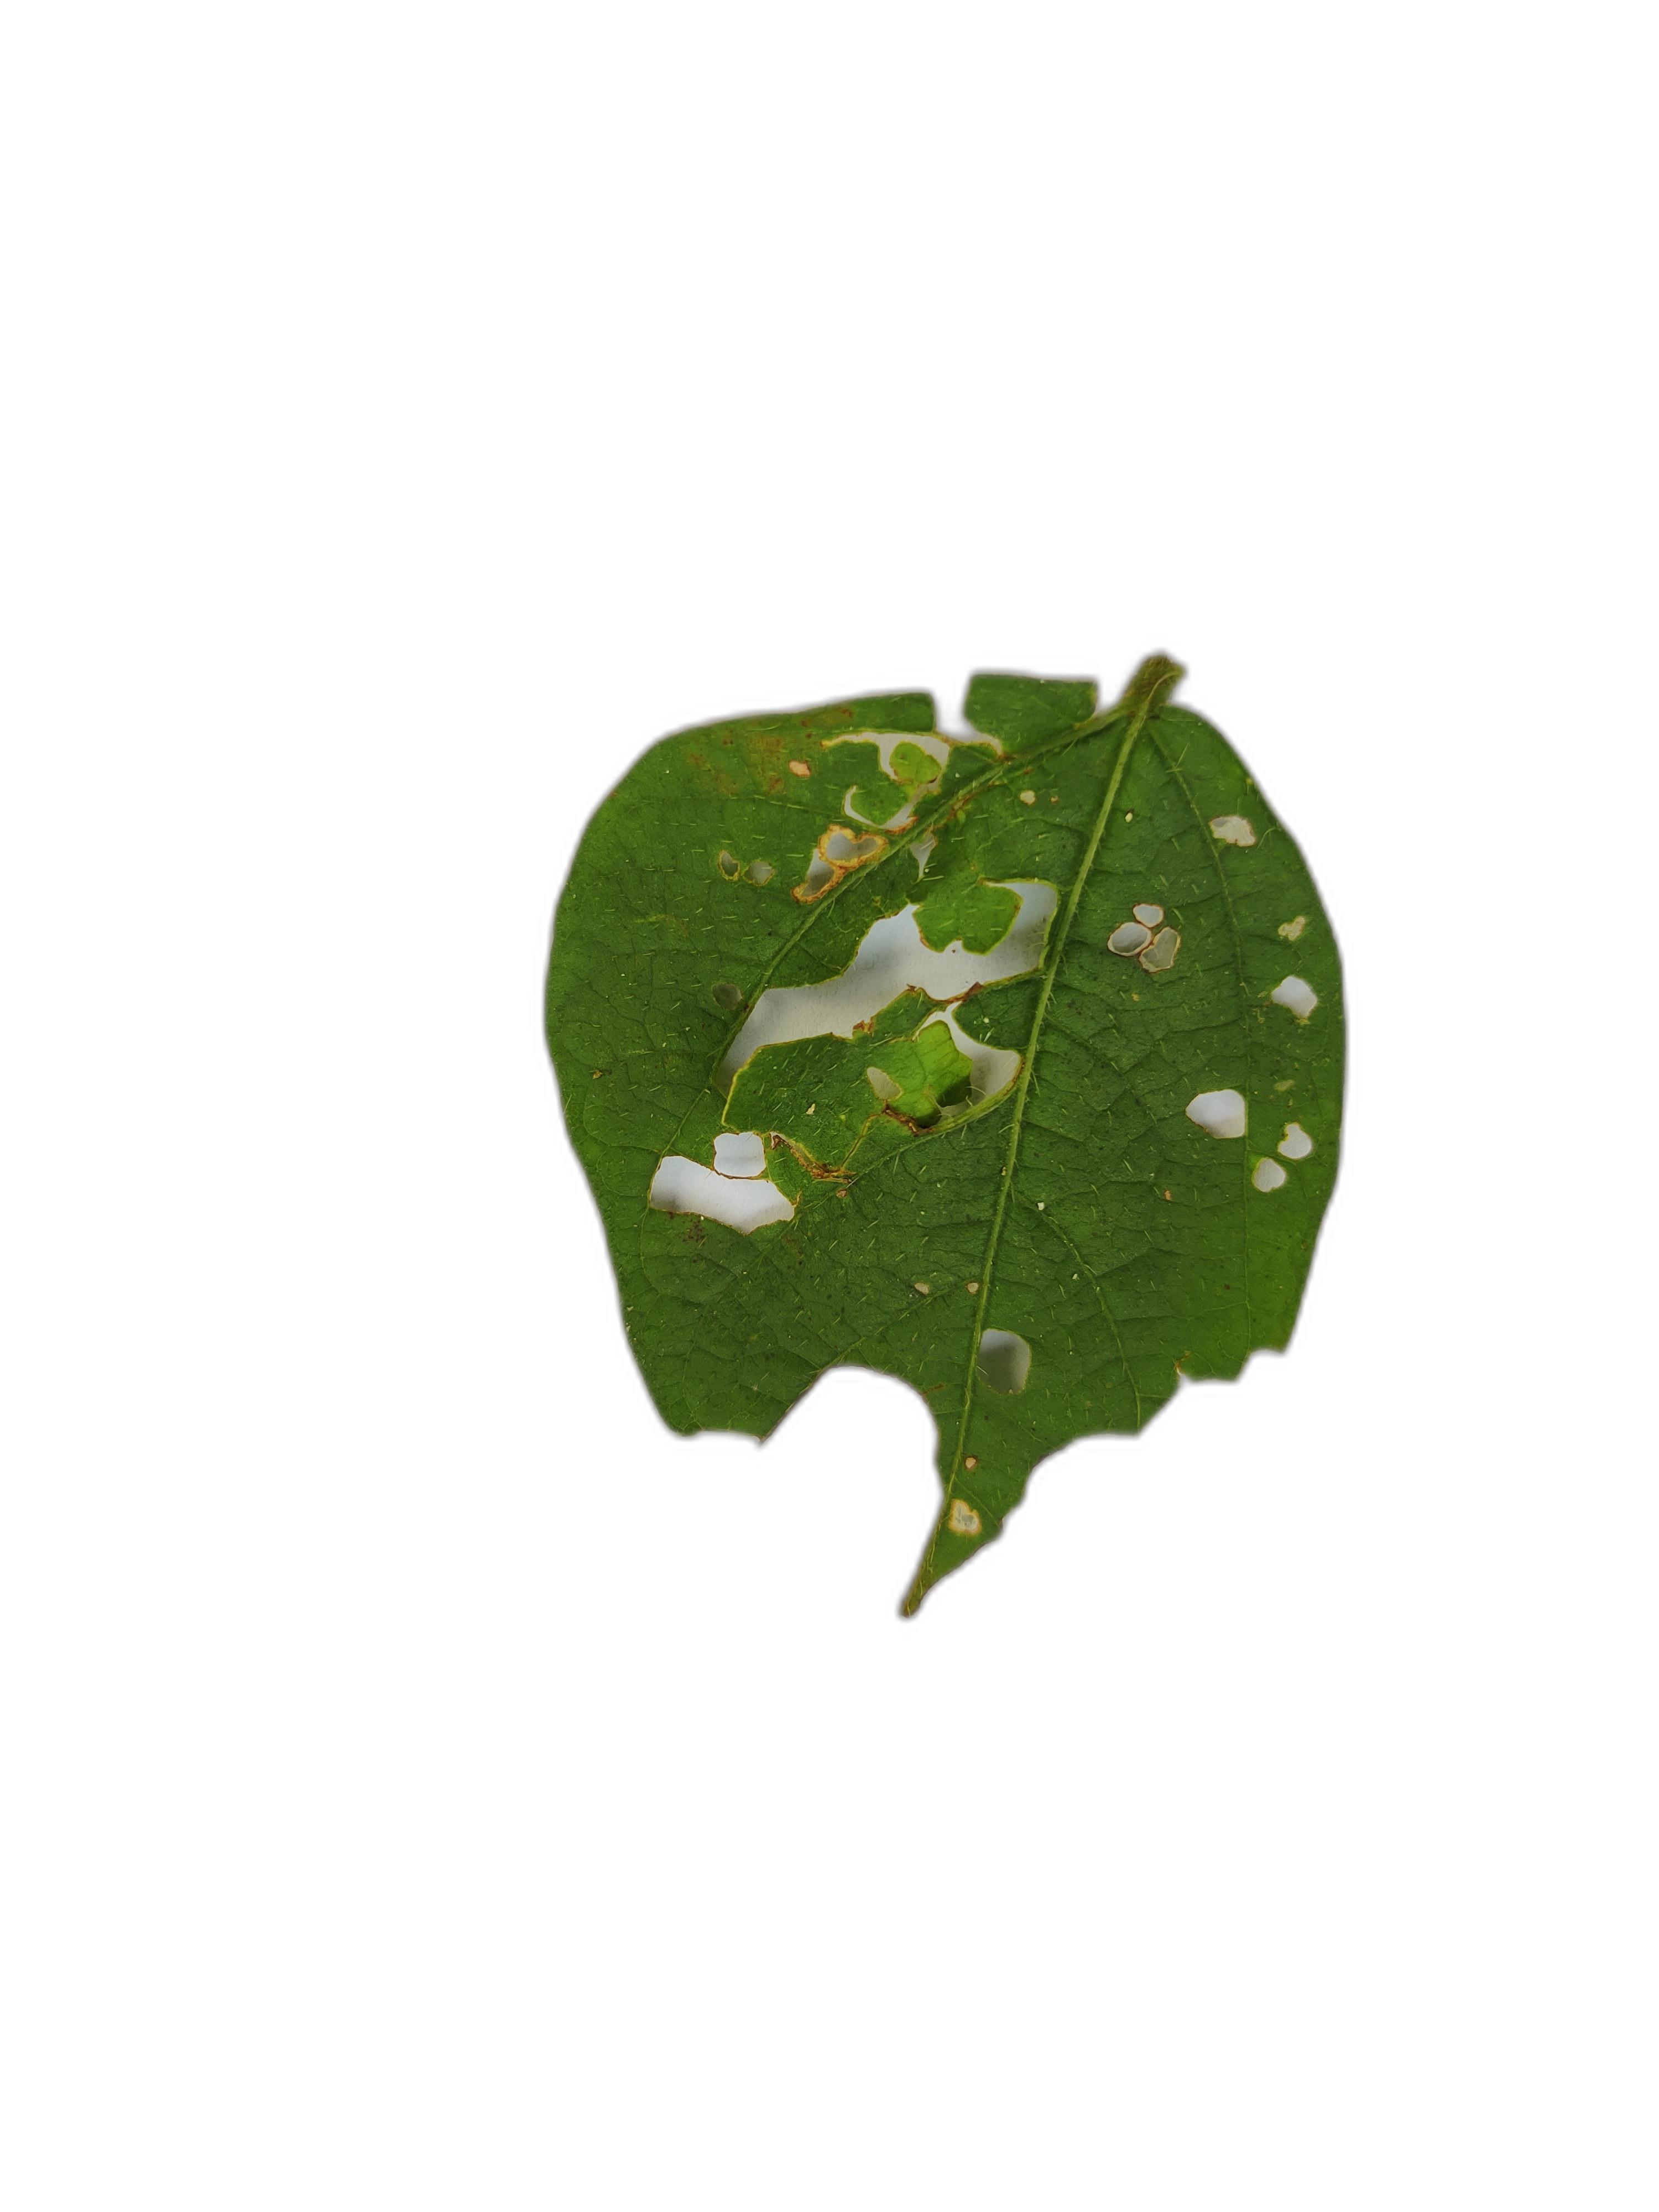
Label: Cercospora leaf spot